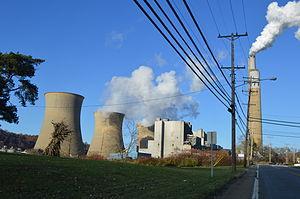
Shippingport est un borough situé dans le comté de Beaver, en Pennsylvanie, aux États-Unis. En 2010, il comptait une population de 214 habitants.